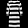
Label: Dress